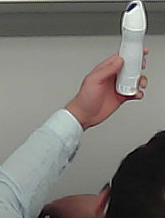
Product: rexona_spray